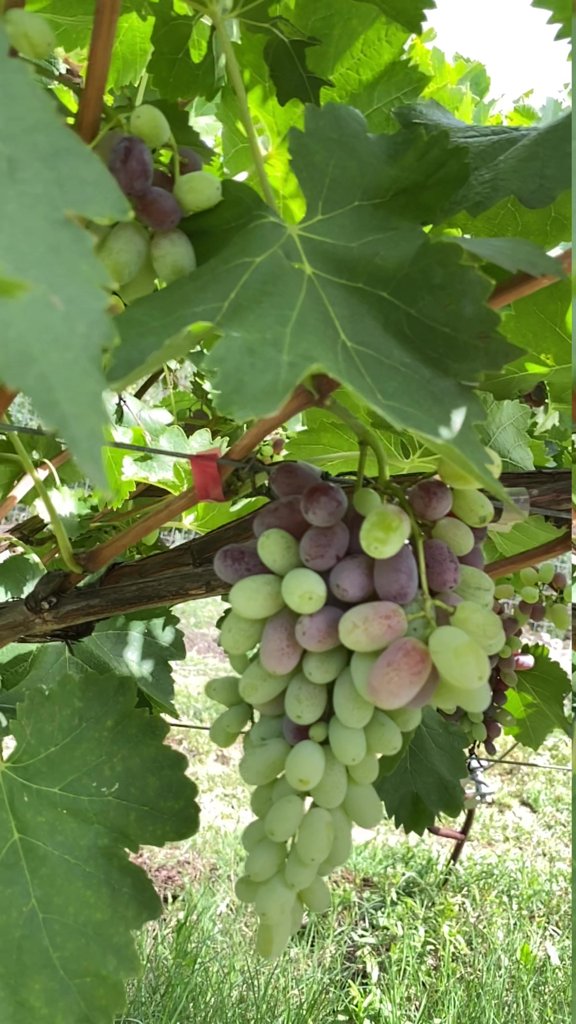
Berries visible: 79
Grape clusters: 2